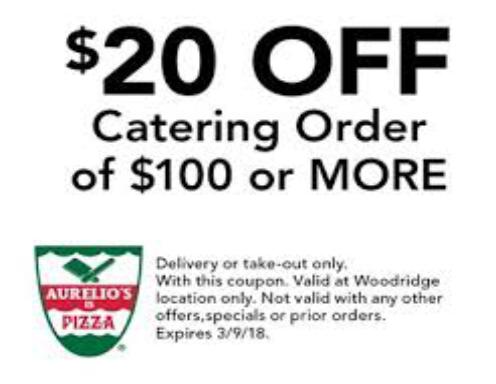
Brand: Aurelio's Pizza
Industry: Food